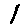
Label: 1